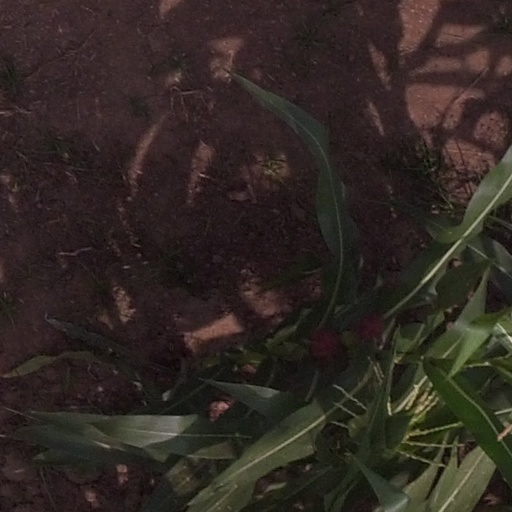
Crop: maize; corn